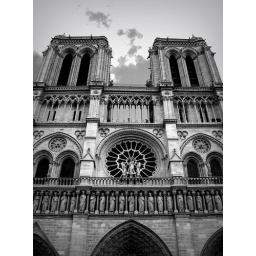
Our lady in black & white